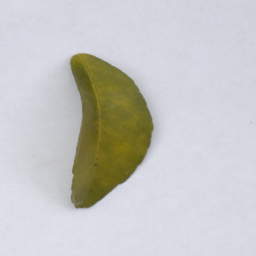
Plant part: leaf
Disease: greening